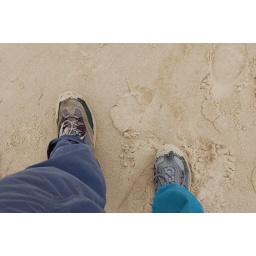
walking in the sand